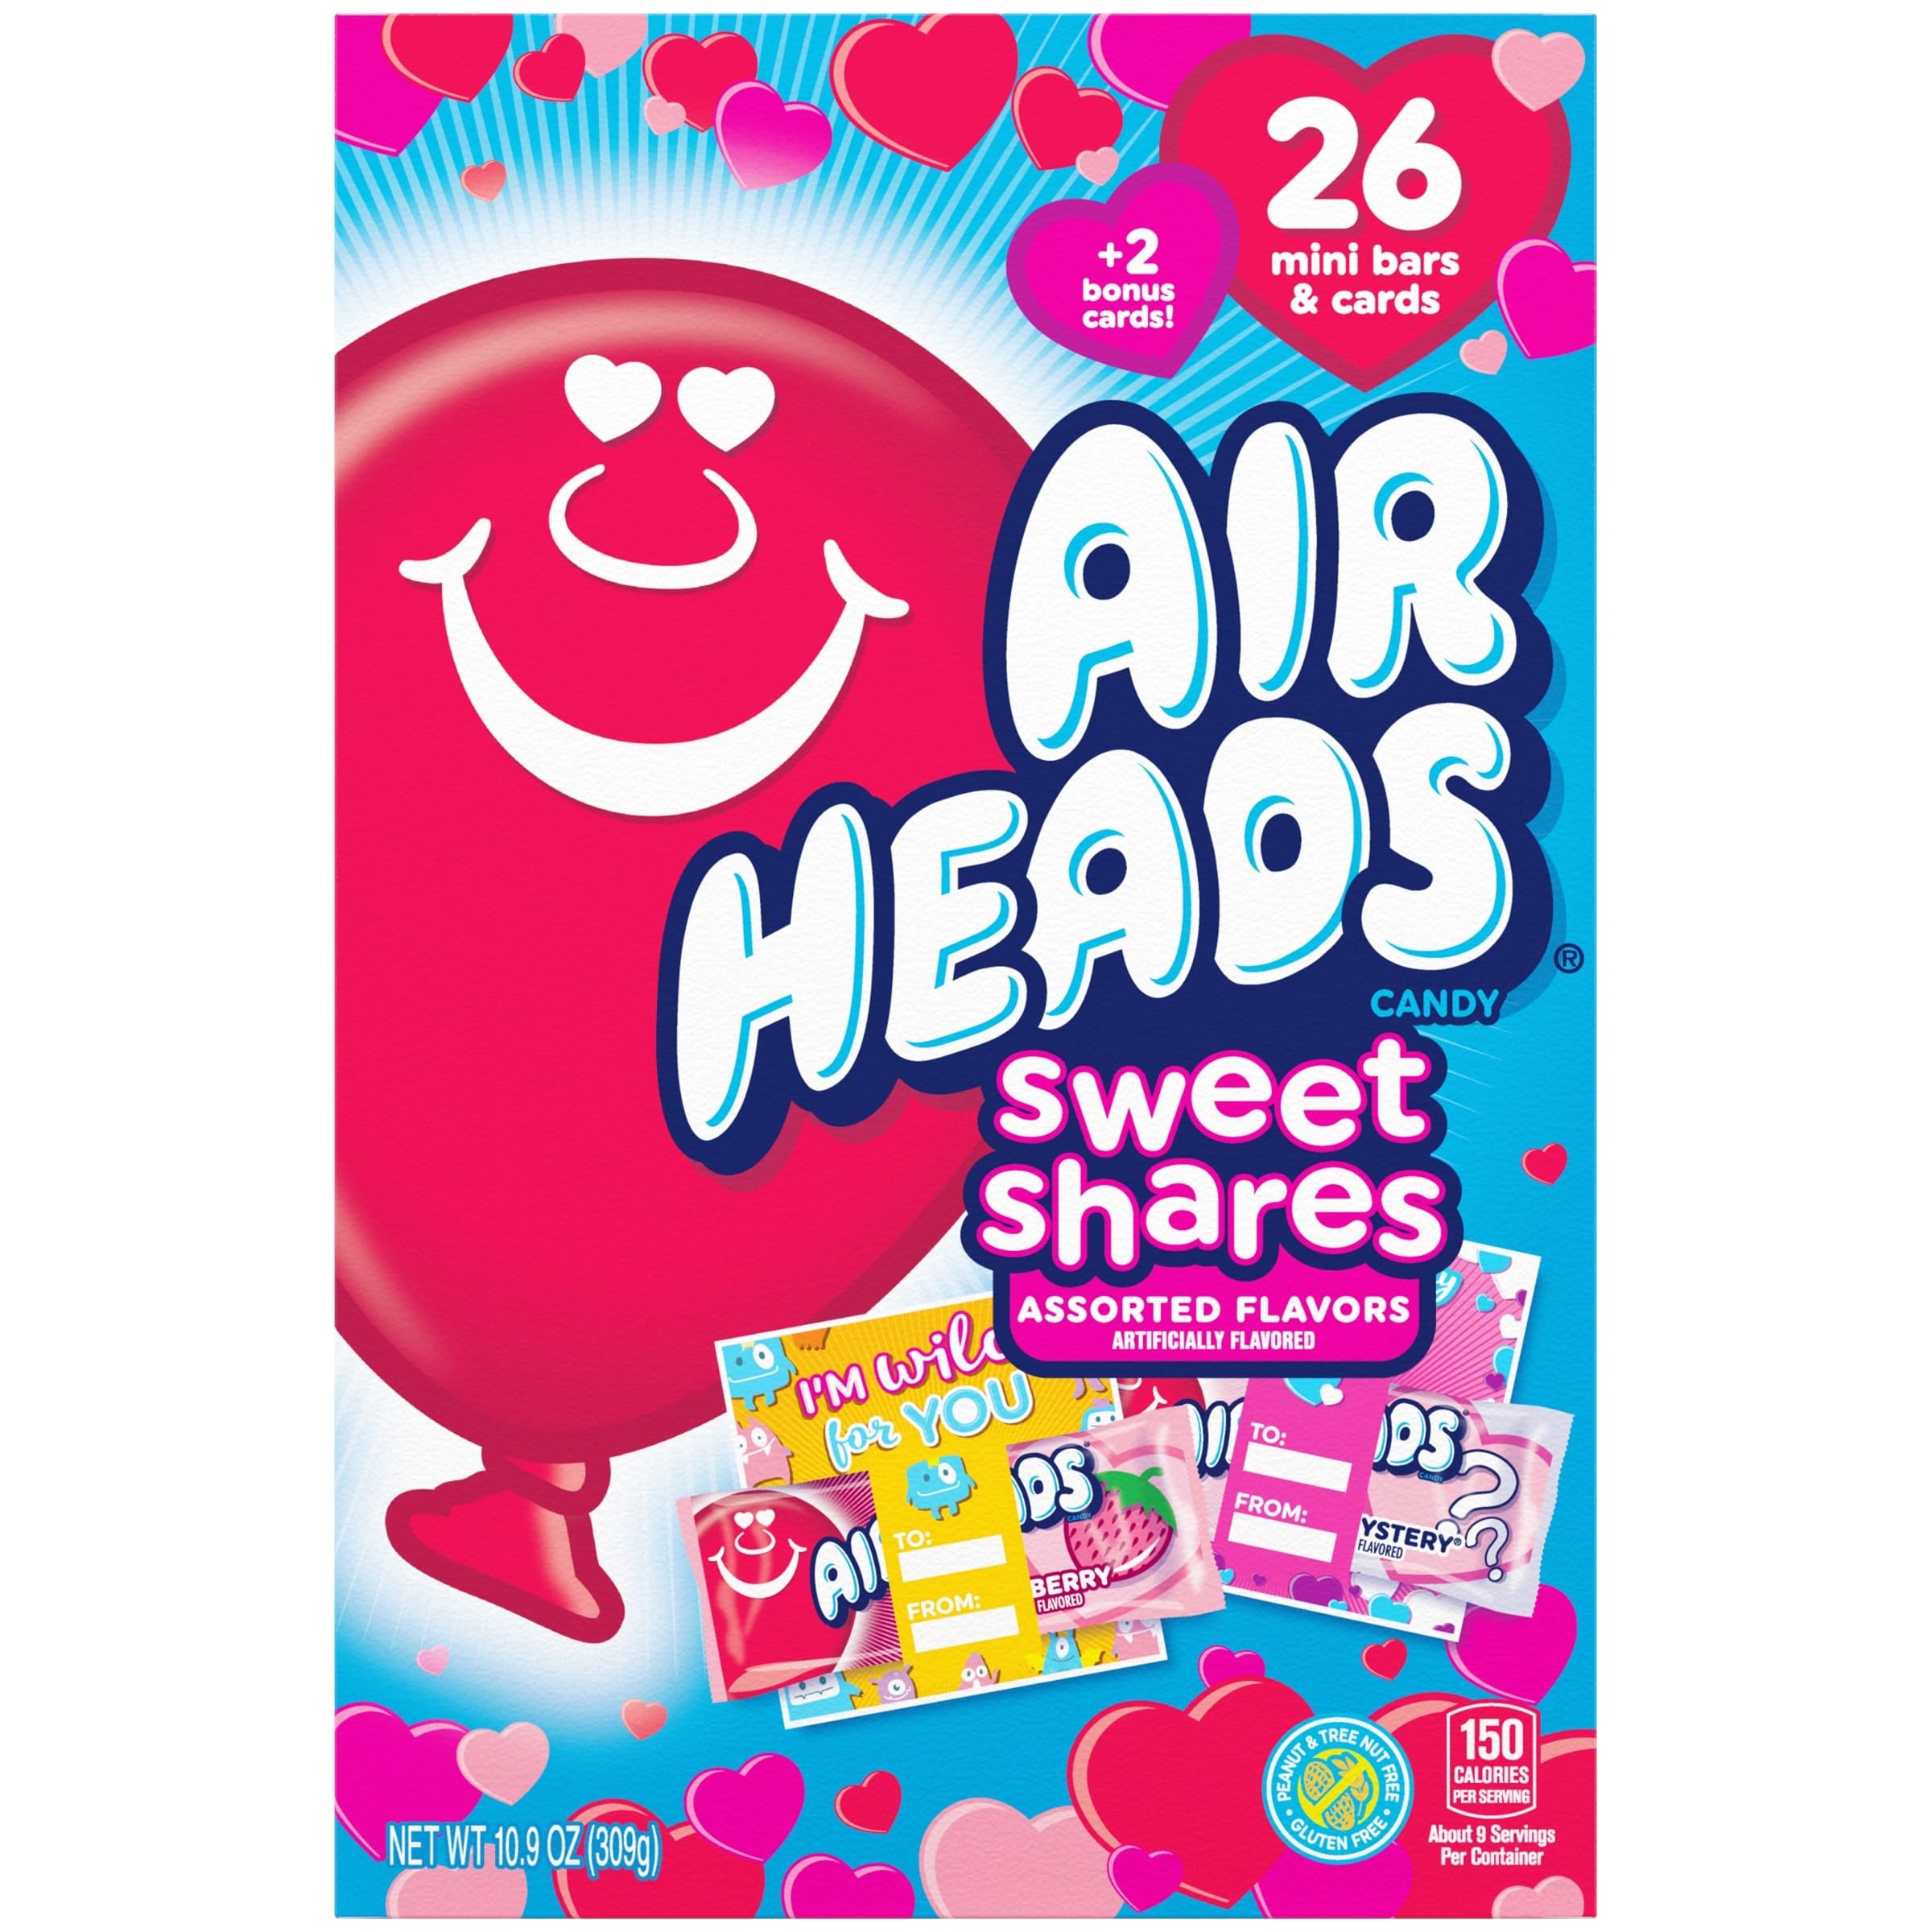
Item Name: Airheads, Airheads Mini Bars Exchange Box, 11 Ounce
Product Description: Taffy Candy
Value: 11.0
Unit: Ounce

Price: 4.13